Government edicts doctrine

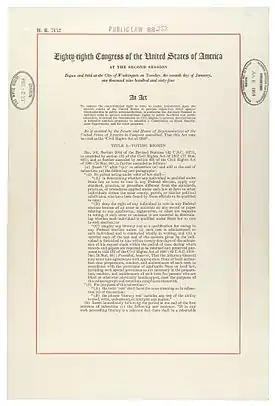
First page of the Civil Rights Act of 1964

The government edicts doctrine is a principle in United States copyright law. Edict of government is a technical term associated with the United States Copyright Office's guidelines and practices that comprehensively includes laws (in a wide sense of that term), which advises that such submissions will neither be accepted nor processed for copyright registration. It is based on the principle of public policy that citizens must have unrestrained access to the laws that govern them. Similar provisions occur in most, but not all, systems of copyright law; the main exceptions are in those copyright laws which have developed from English law, under which the copyright in laws rests with the Crown or the government.